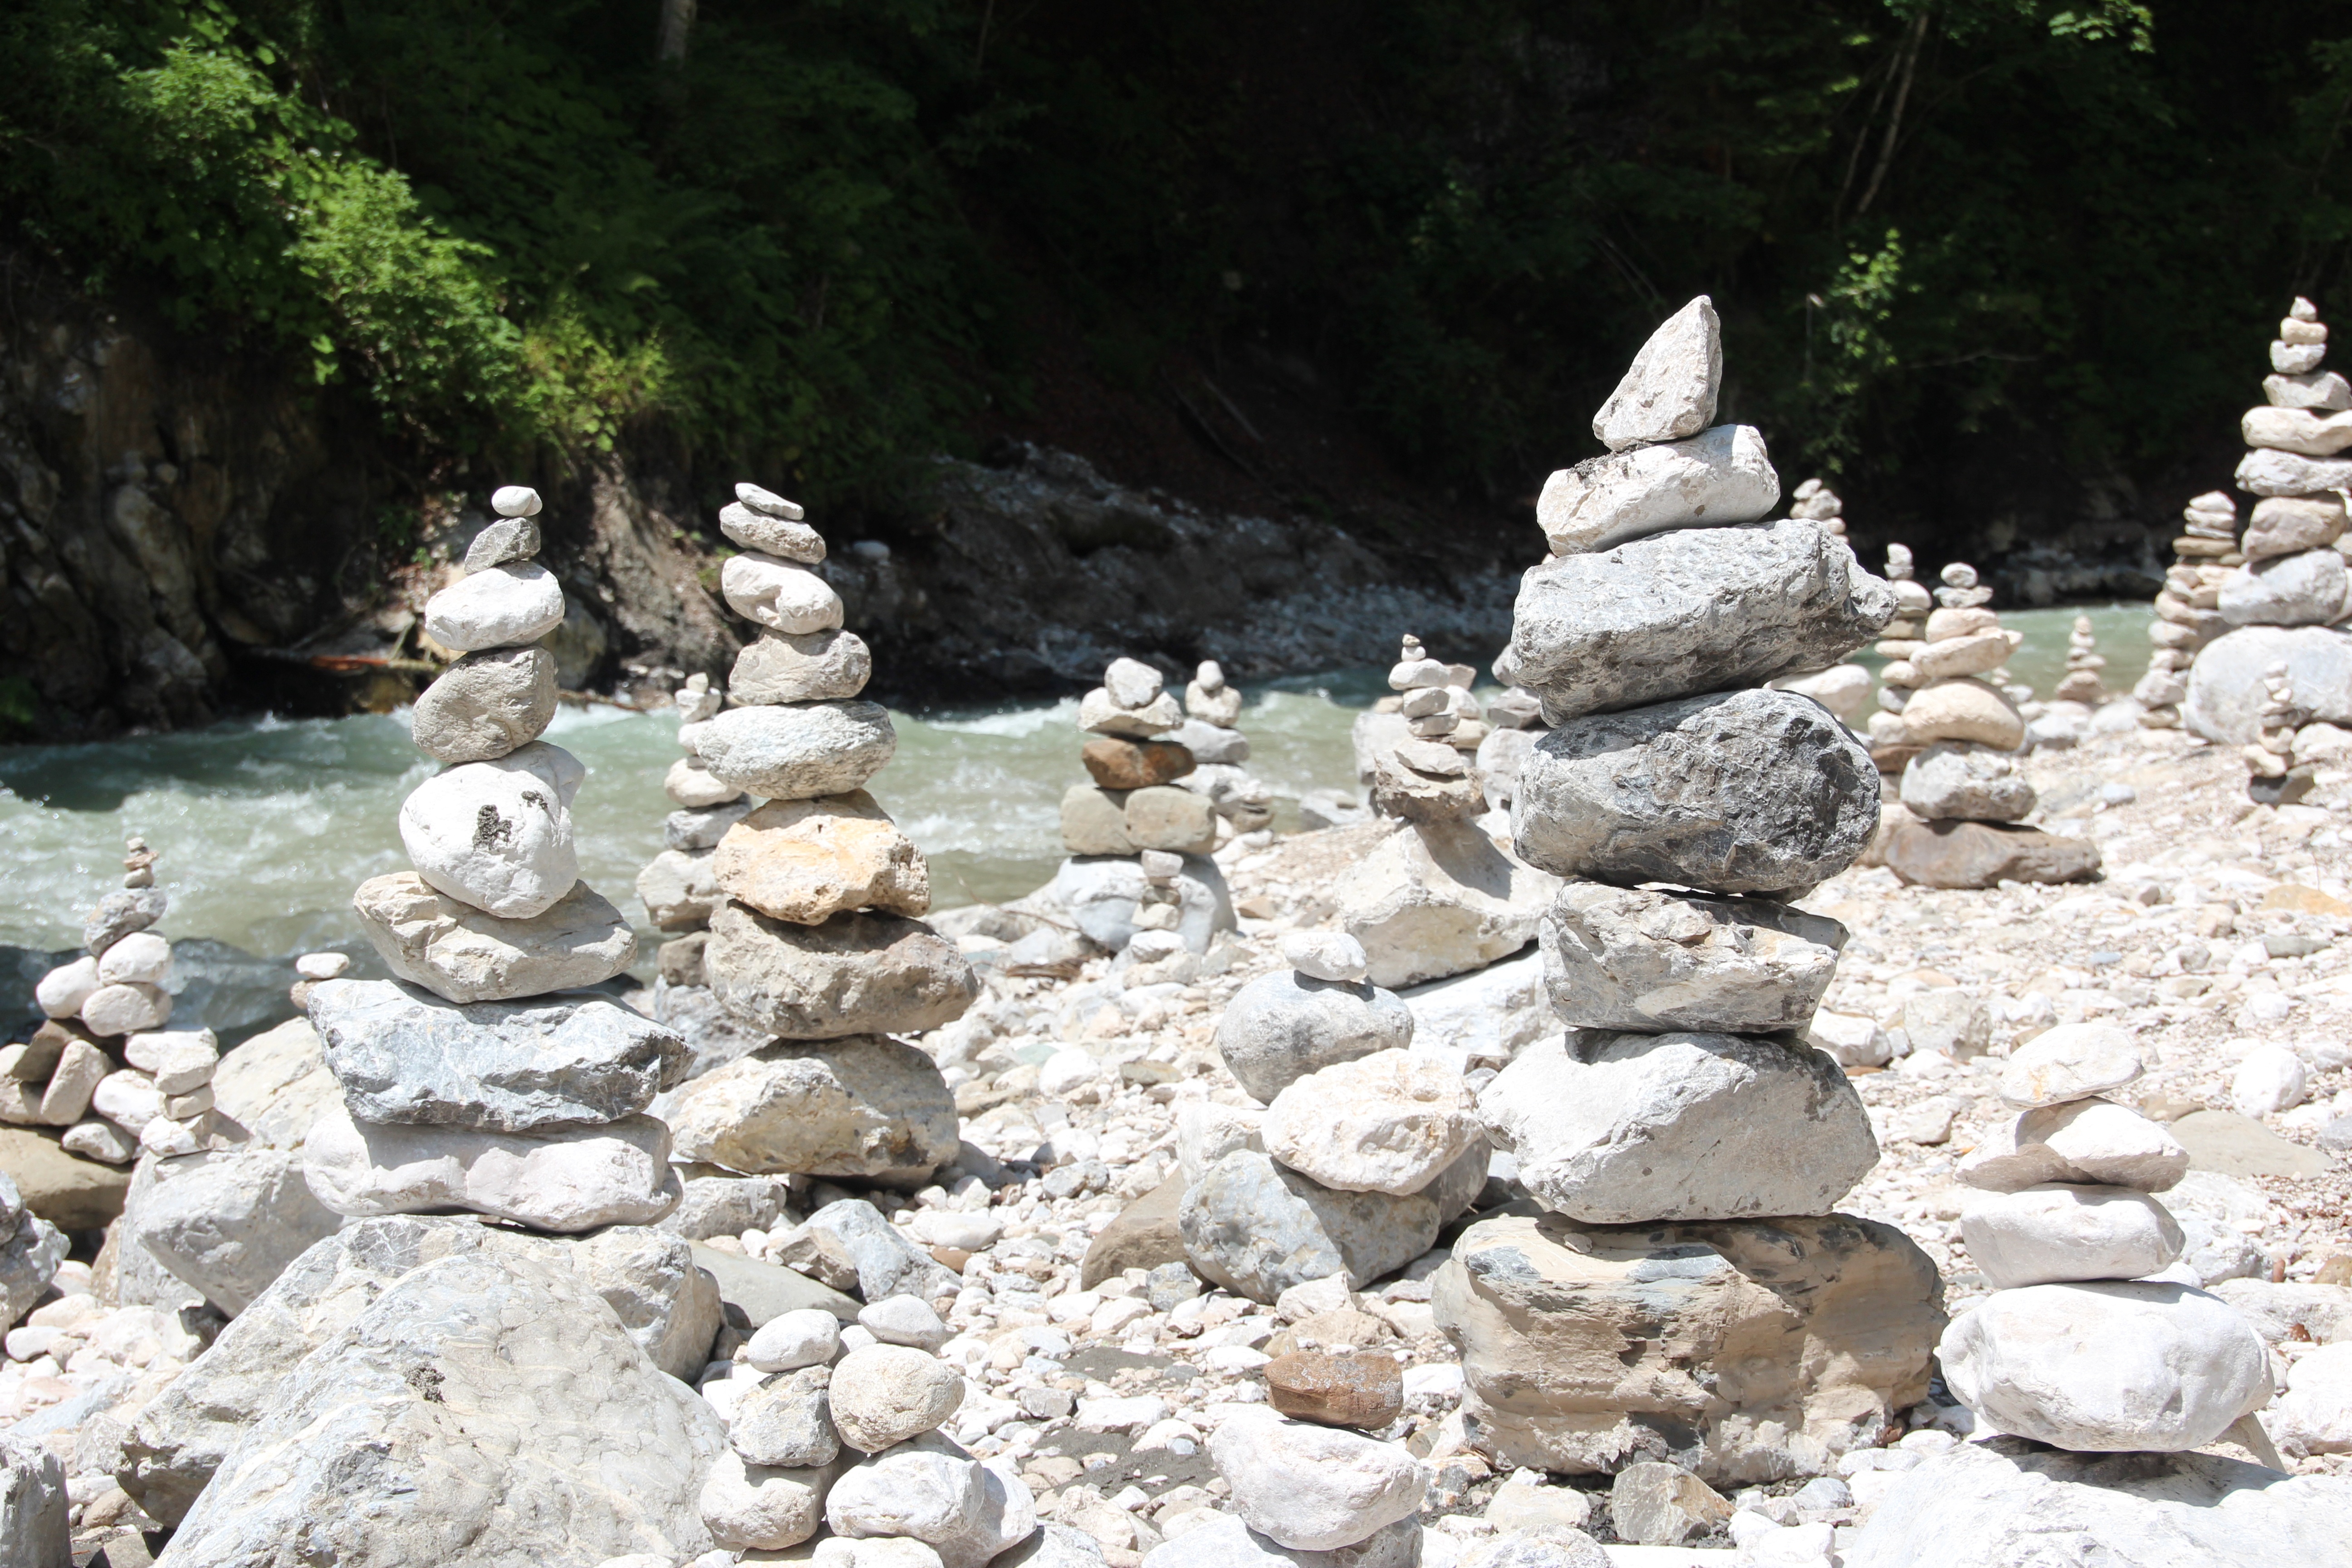
rock, stream, stone wall, stack, sculpture, stones, boulder, cairn, water feature, wadi, steinig, stone pile